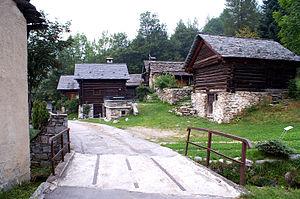
Mogno est un village situé dans le Val Maggia, canton du Tessin. Il fait partie de la commune de Lavizzara depuis 2004, et précédemment de la commune de Fusio, avant sa fusion avec les communes voisines.